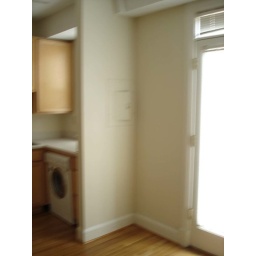
Other weird door by balcony door...